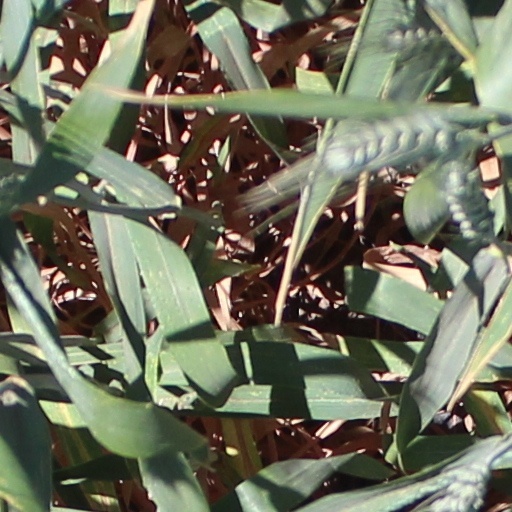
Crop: wheat